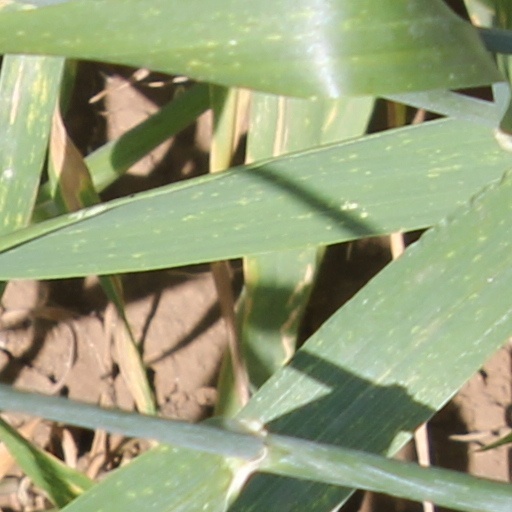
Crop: wheat